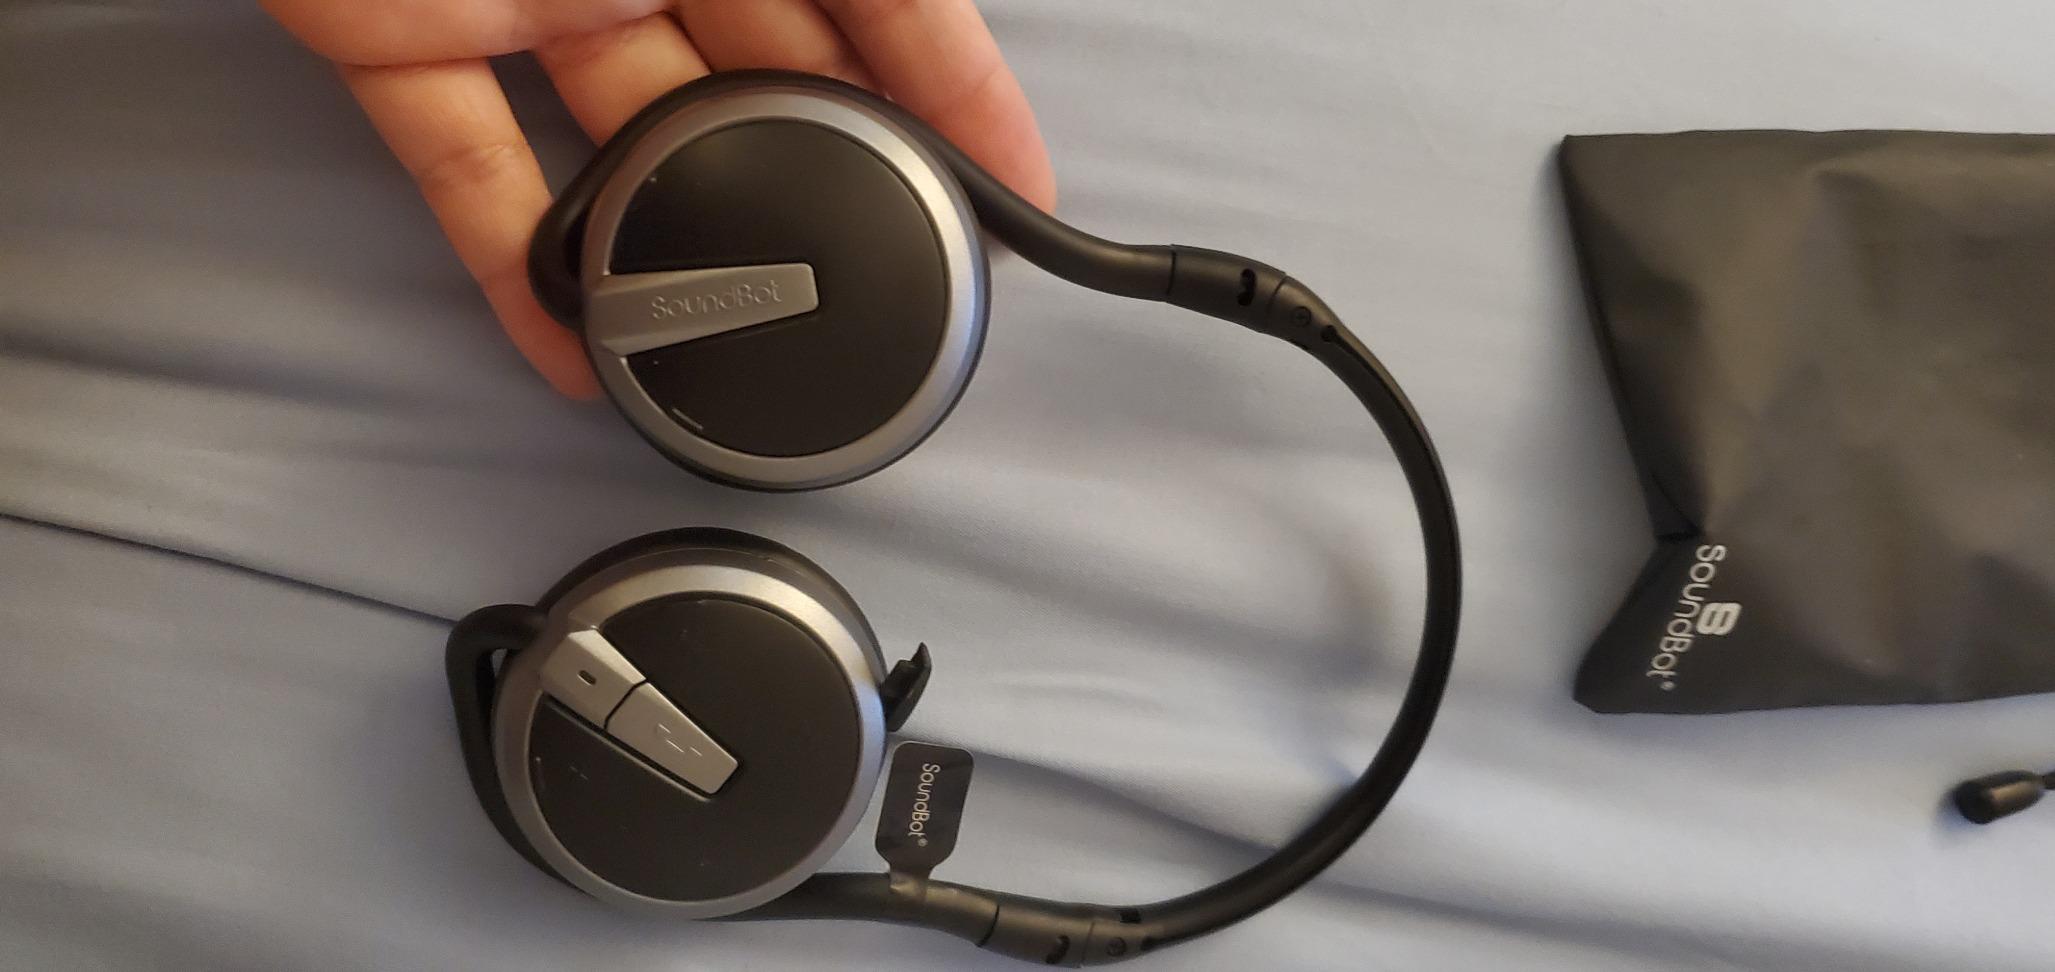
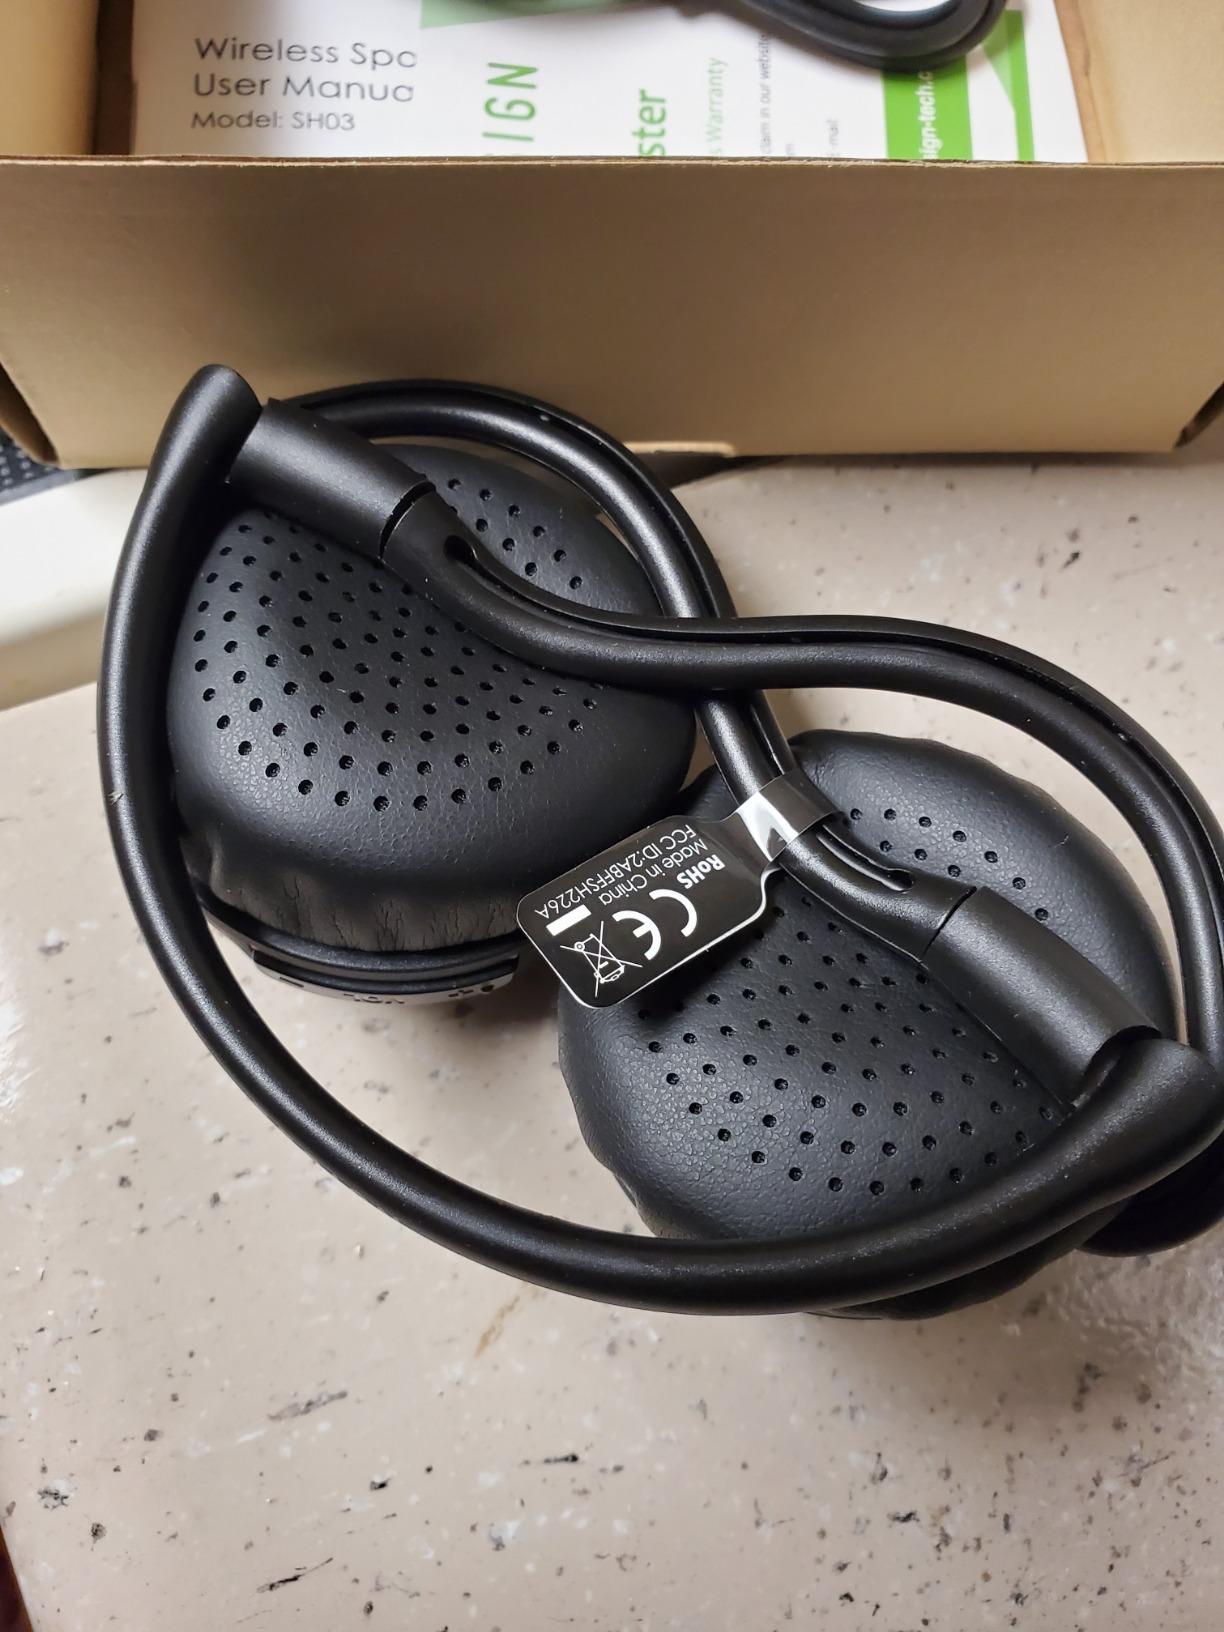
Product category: headphones
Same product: no